Ancestral home

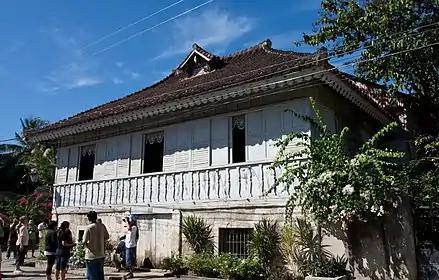

Ancestral homes have played a key part in driving tourism internationally, particularly between host countries and countries of origin and/or birth in multiple diasporas. Tourism to ancestral homes is prevalent across the globe, especially in countries such as Scotland, the Philippines and China amongst others. Part of what drives the flow of tourism to towns, landmarks and cities with ancestral homes are migrants visiting or returning to their home cities, or later generations of migrants visiting their home cities. This may be part of attempts to connect to their cultural heritage or driven by other factors.